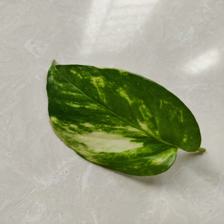
Label: Healthy